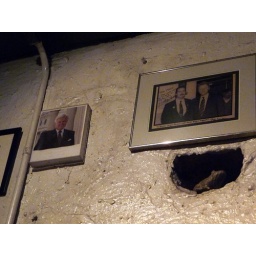
pictures of bill clinton and ted kennedy on the wall in a bar in san juan. no idea.